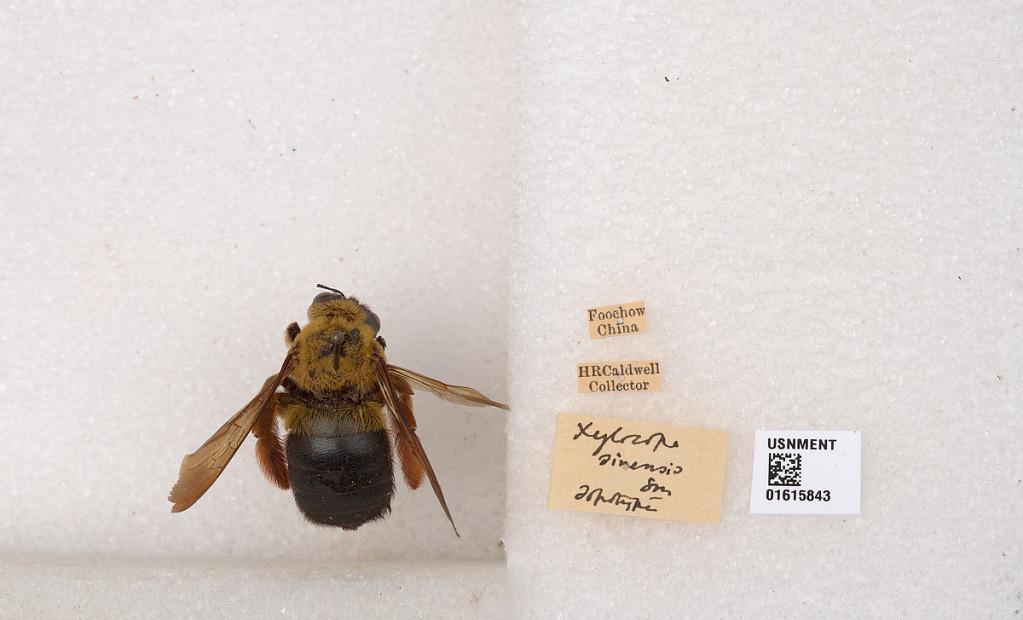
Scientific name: Xylocopa (Koptortosoma) sinensis Smith
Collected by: H. Caldwell
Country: China
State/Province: Fujian
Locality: Foochow